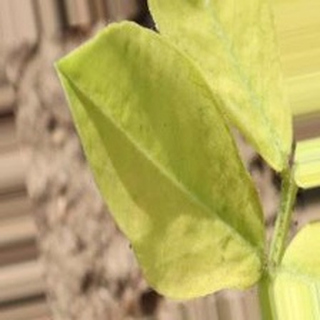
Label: groundnut_nutrition_deficiency